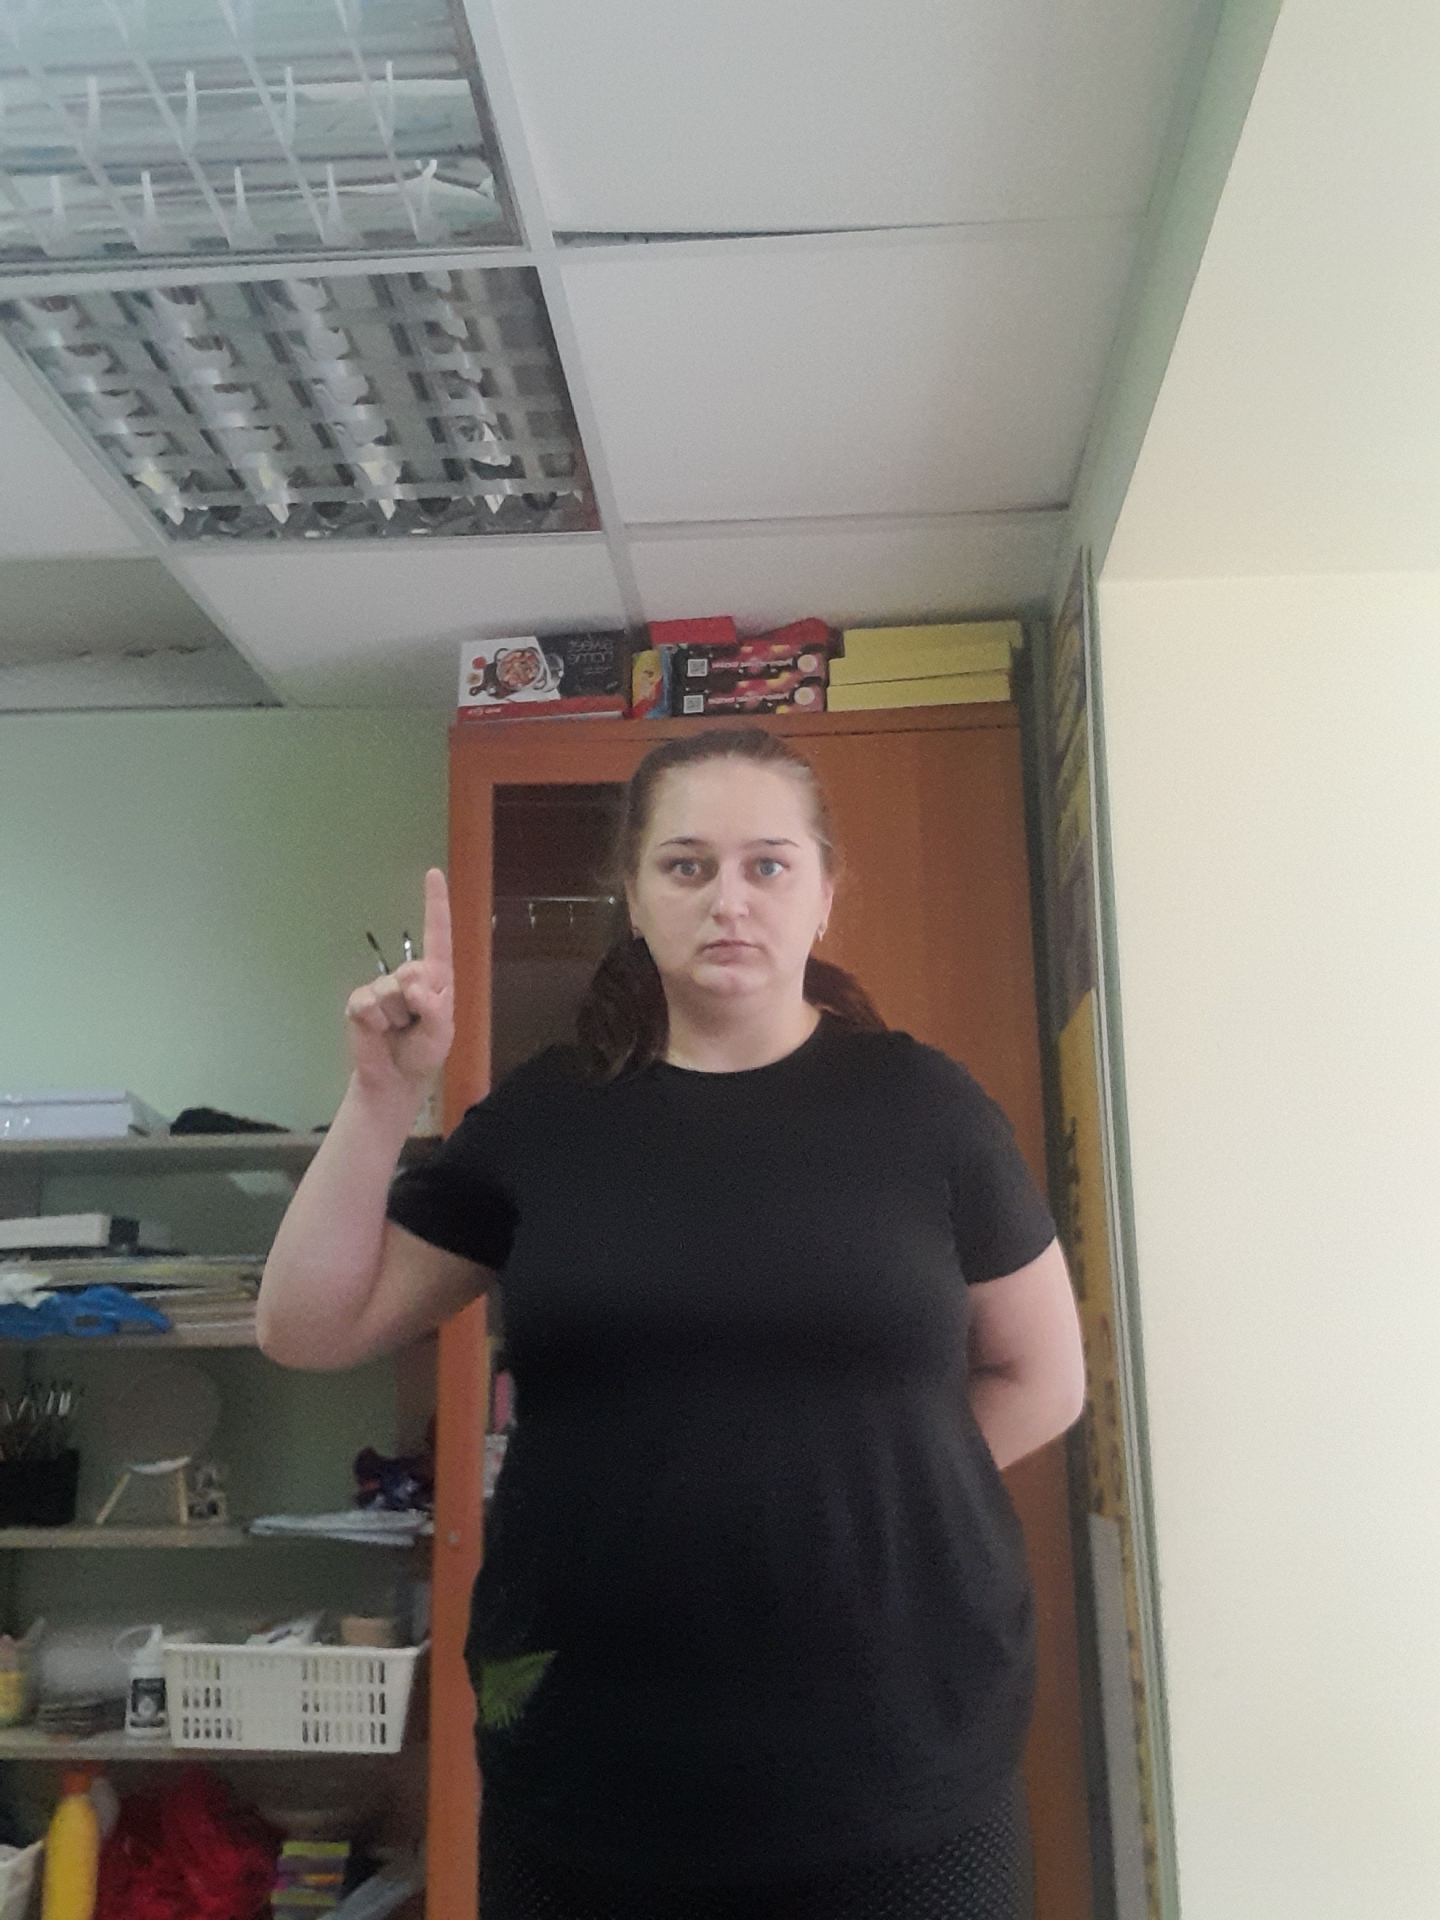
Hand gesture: one